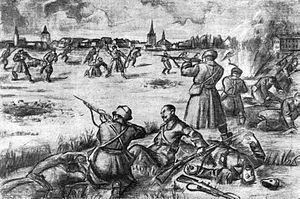
La guerre d'indépendance de l'Estonie également connue sous le nom de guerre de Libération de l'Estonie est une campagne défensive menée par l'Estonie et ses alliés, notamment le Royaume-Uni, la Finlande, la Suède et le Danemark, pour repousser l'offensive de l'Armée rouge de 1918-1920 sur le front occidental déclenchée dans le cadre de la guerre civile russe. L'Estonie défendait son indépendance nouvellement acquise après la désintégration de l'Empire russe et l'invasion par l'Empire allemand. Le conflit se conclut par la victoire de l'Estonie formalisée par le traité de Tartu.